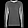
Label: Pullover